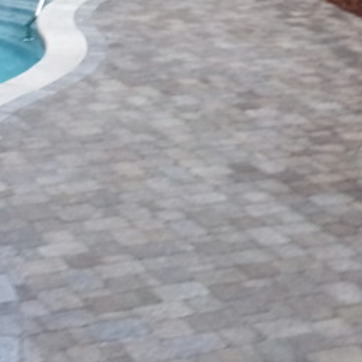
Material: stone